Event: Nepal Earthquake
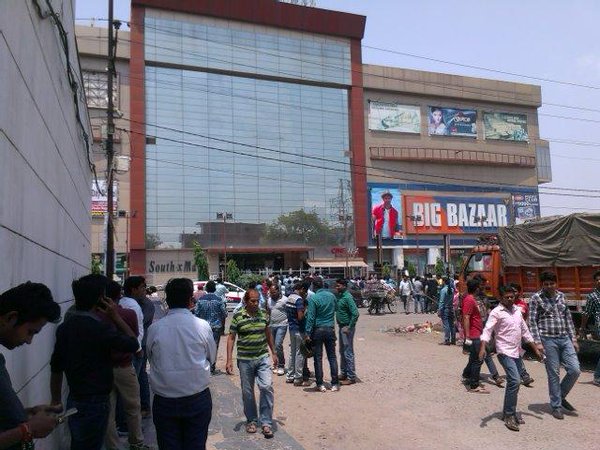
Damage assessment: no_damage